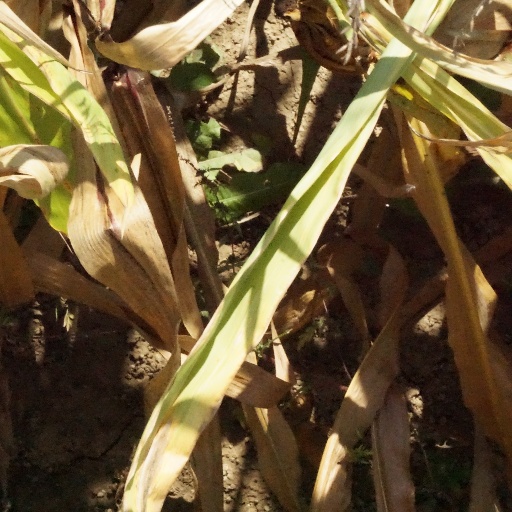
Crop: maize; corn